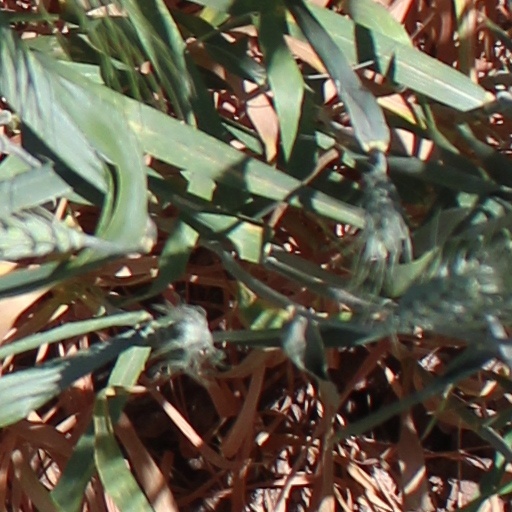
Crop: wheat